Ayurveda

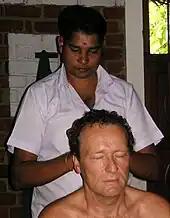
An ayurvedic practitioner applying oil using head massage

Ayurveda has eight ways to diagnose illness, called "nadi" (pulse), "mootra" (urine), "mala" (stool), "jihva" (tongue), "shabda" (speech), "sparsha" (touch), "druk" (vision), and "aakruti" (appearance). Ayurvedic practitioners approach diagnosis by using the five senses. For example, hearing is used to observe the condition of breathing and speech. The study of vulnerable points, or "marma", is particular to ayurvedic medicine.